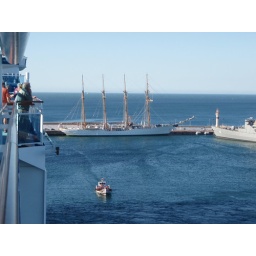
A white four masted sailing ship in the background as seen from the Star Princess